American burlesque

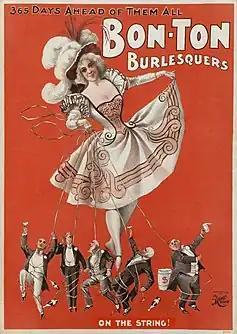
Advertisement for a burlesque troupe, 1898

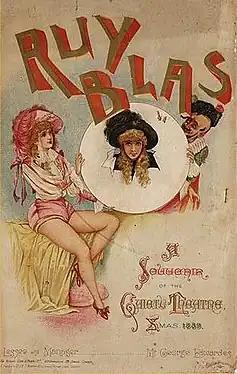
Souvenir programme for "Ruy Blas and the Blasé Roué"

American burlesque is a genre of variety show derived from elements of Victorian burlesque, music hall, and minstrel shows. Burlesque became popular in the United States in the late 1860s and slowly evolved to feature ribald comedy and female nudity. By the late 1920s, the striptease element overshadowed the comedy and subjected burlesque to extensive local legislation. Burlesque gradually lost its popularity, beginning in the 1940s. A number of producers sought to capitalize on nostalgia for the entertainment by recreating burlesque on the stage and in Hollywood films from the 1930s to the 1960s. There has been a resurgence of interest in this format since the 1990s.